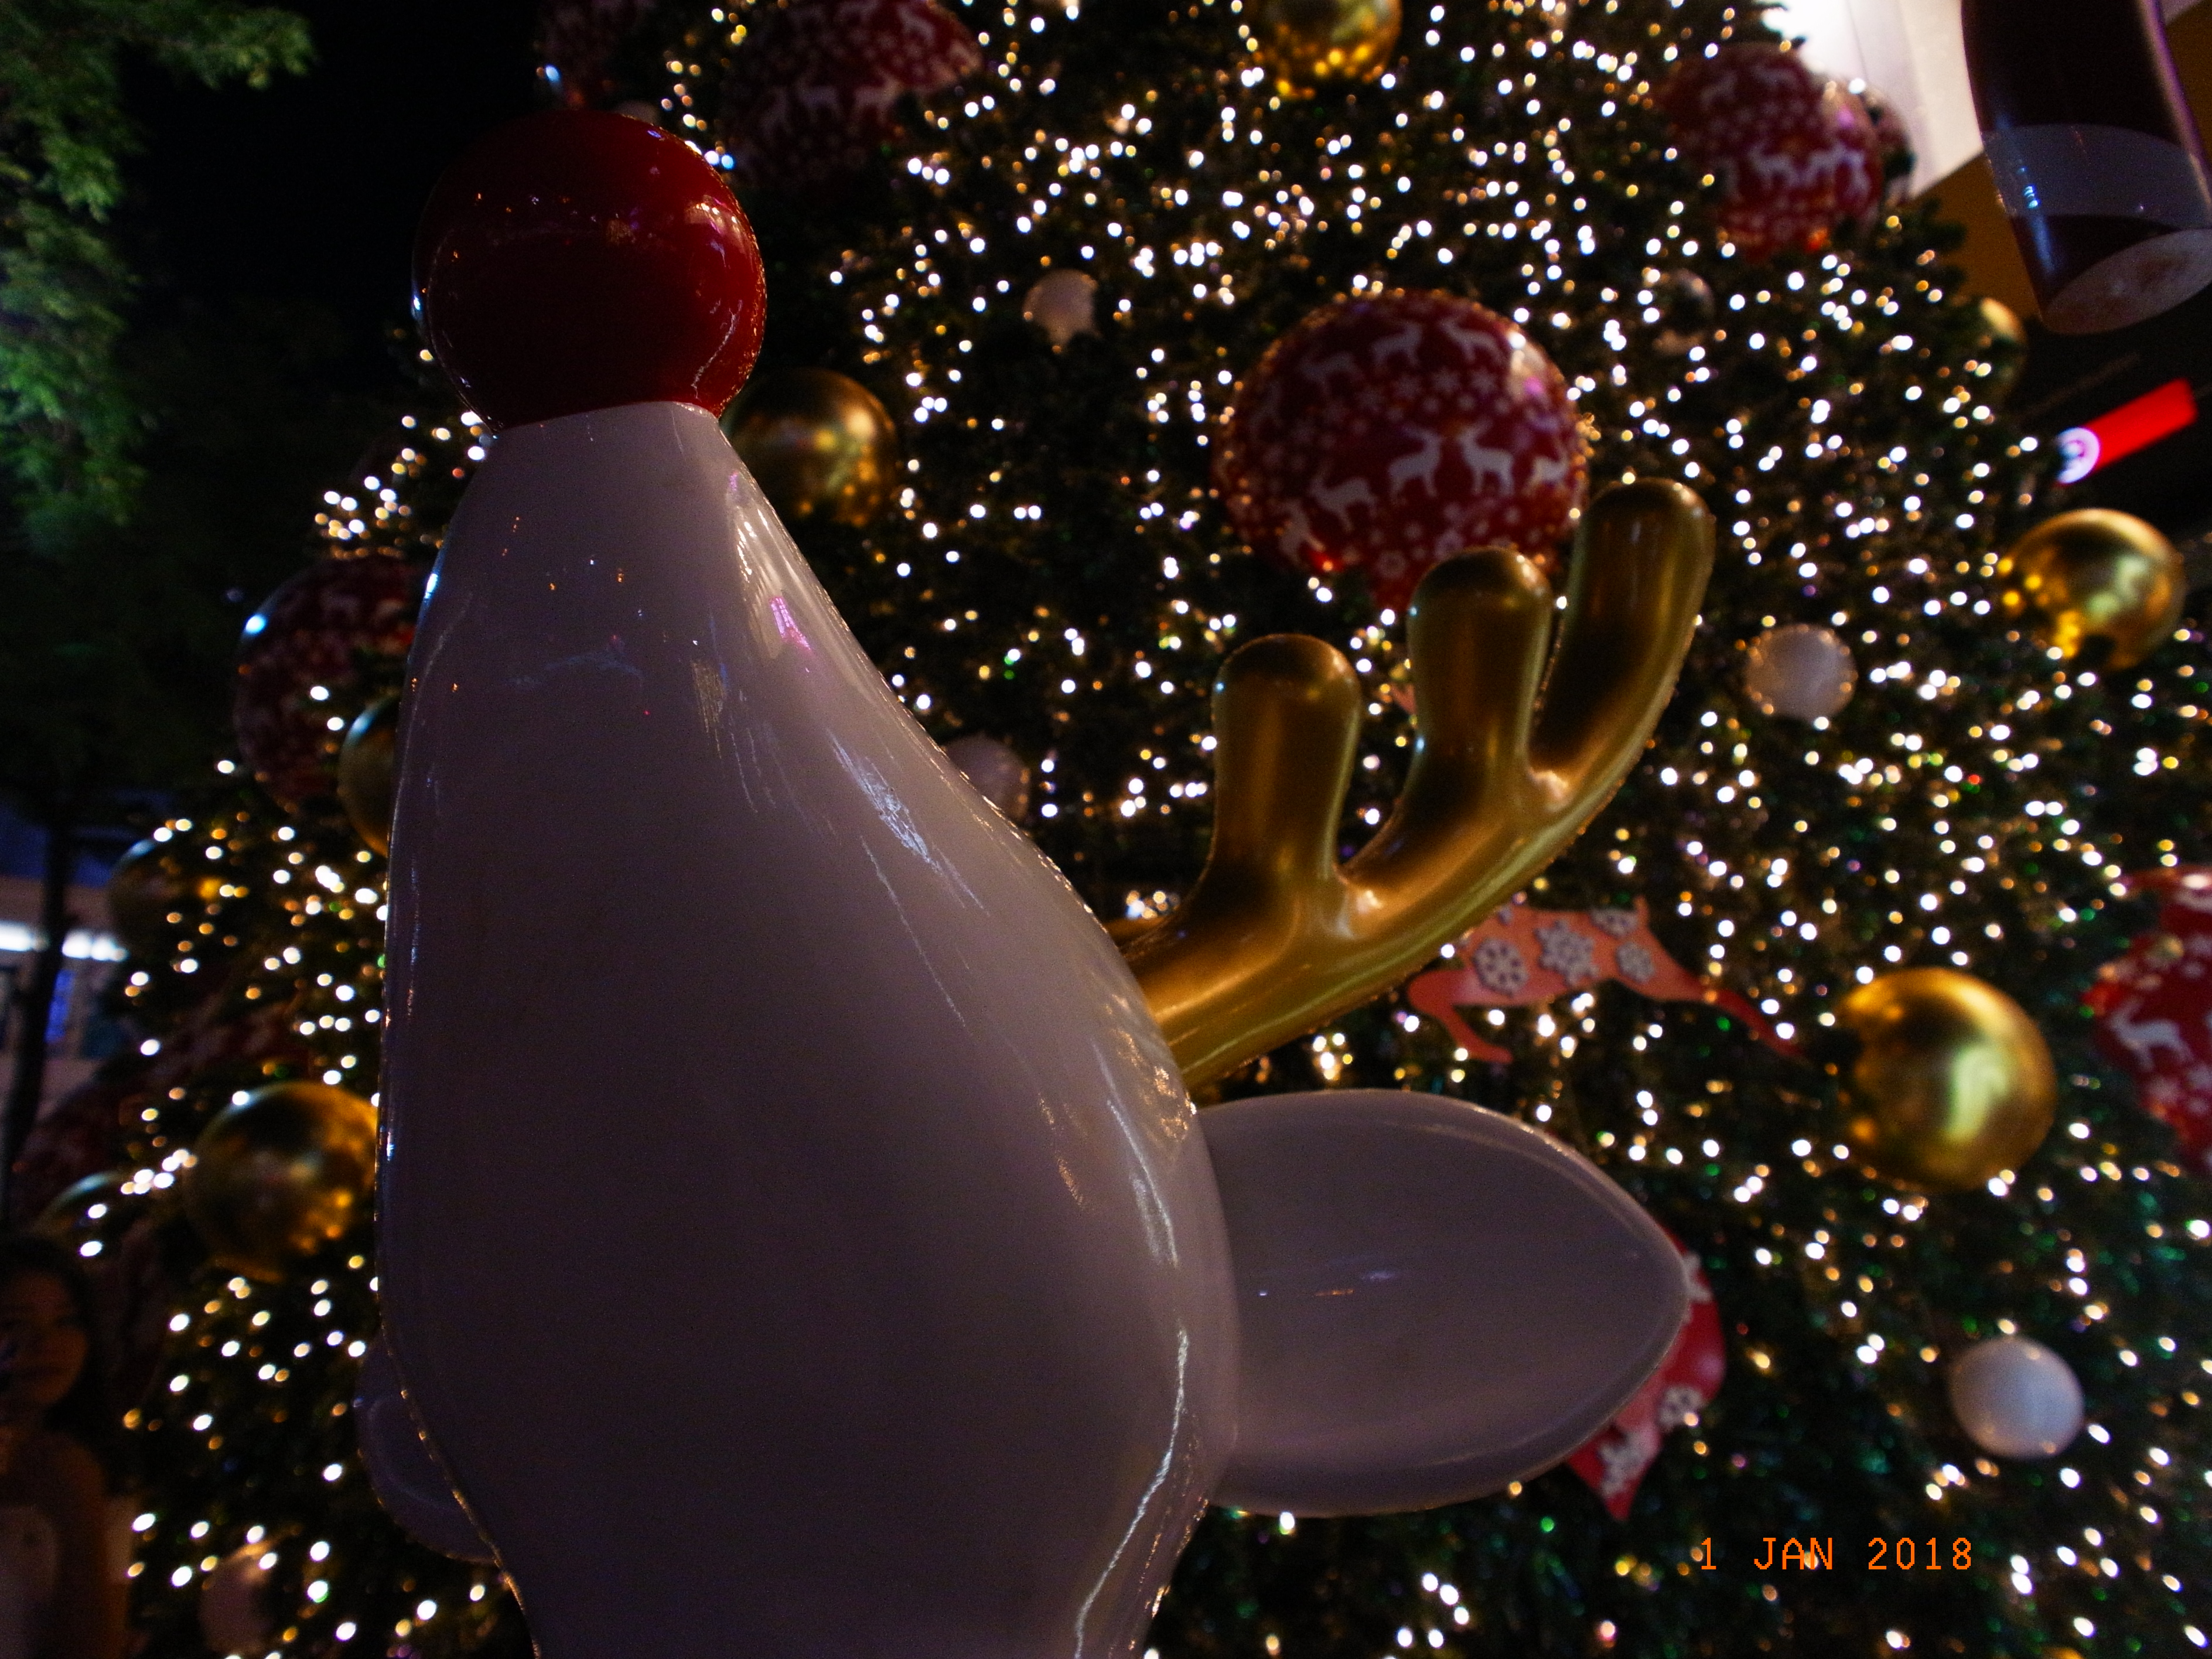
new year, christmas, christmas decoration, christmas lights, lighting, night, christmas tree, event, tradition, holiday, fete, tree, decor, christmas ornament